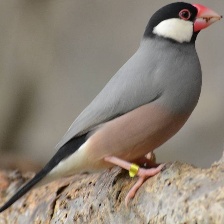
Species: JAVA SPARROW
Scientific name: LONCHURA ORYZIVORA